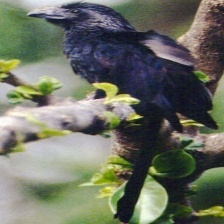
Species: GROVED BILLED ANI
Scientific name: CROTOPHAGA SULCIROSTRIS